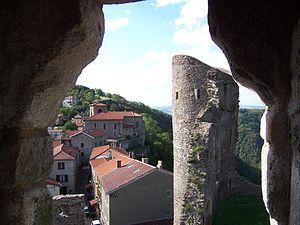
Le pays de Jarez est un territoire situé à la limite des départements de la Loire et du Rhône. Désignant initialement le bassin versant du Gier, il est aujourd'hui compris en majeure partie dans l'agglomération stéphanoise.
Cet article fournit diverses informations sur les quartiers de la ville de Saint-Étienne, une ville située dans le quart sud-est de la France.
Rochetaillée est une ancienne commune française située dans le département de la Loire en région Auvergne-Rhône-Alpes.